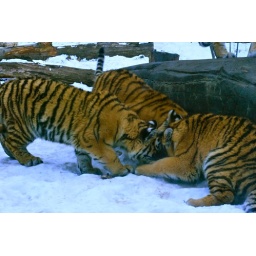
cub huddle, or head but, not sure. Yeah, I know, they are just fighting over food, still cute